Sedgley Woods

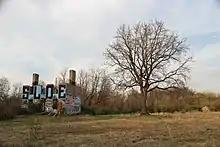
The graffiti-covered ruins of "The Cliffs", the 18th-century colonial mansion of Joshua Fisher and family, at Sedgley Woods in 2018

Sedgley Woods is a section of east Fairmount Park, Philadelphia, Pennsylvania, and a historical disc golf course site. The site was established in 1977 and has one of the oldest permanent pole-hole disc golf courses. The Friends of Sedgley Woods, a volunteer organization, maintains the grounds and runs monthly tournaments, community outreach programs, and occasional events with the Mid-Atlantic Disc Club and the Professional Disc Golf Association.